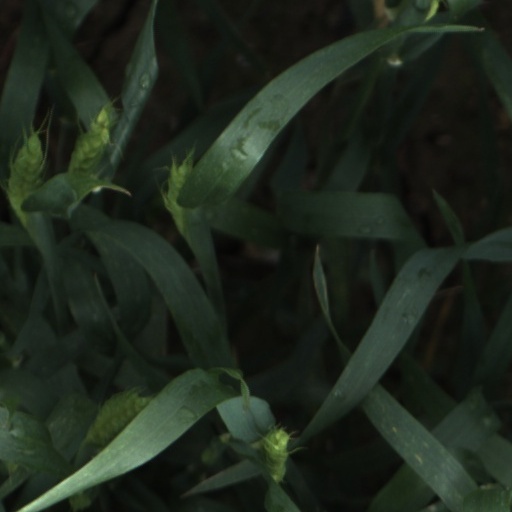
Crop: wheat